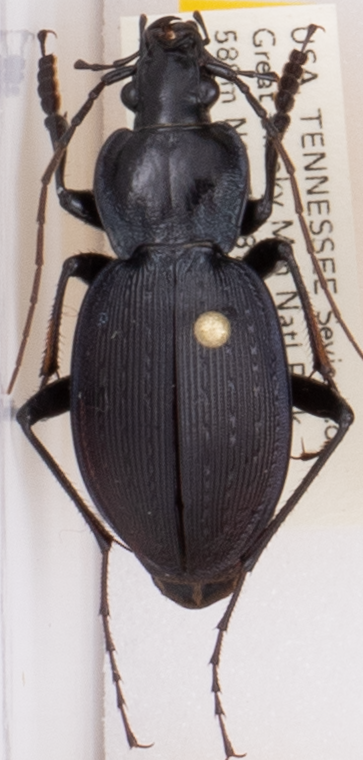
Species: Carabus goryi
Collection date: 2017-05-02
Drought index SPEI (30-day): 0.8
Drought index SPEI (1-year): -1.258
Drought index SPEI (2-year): -0.966